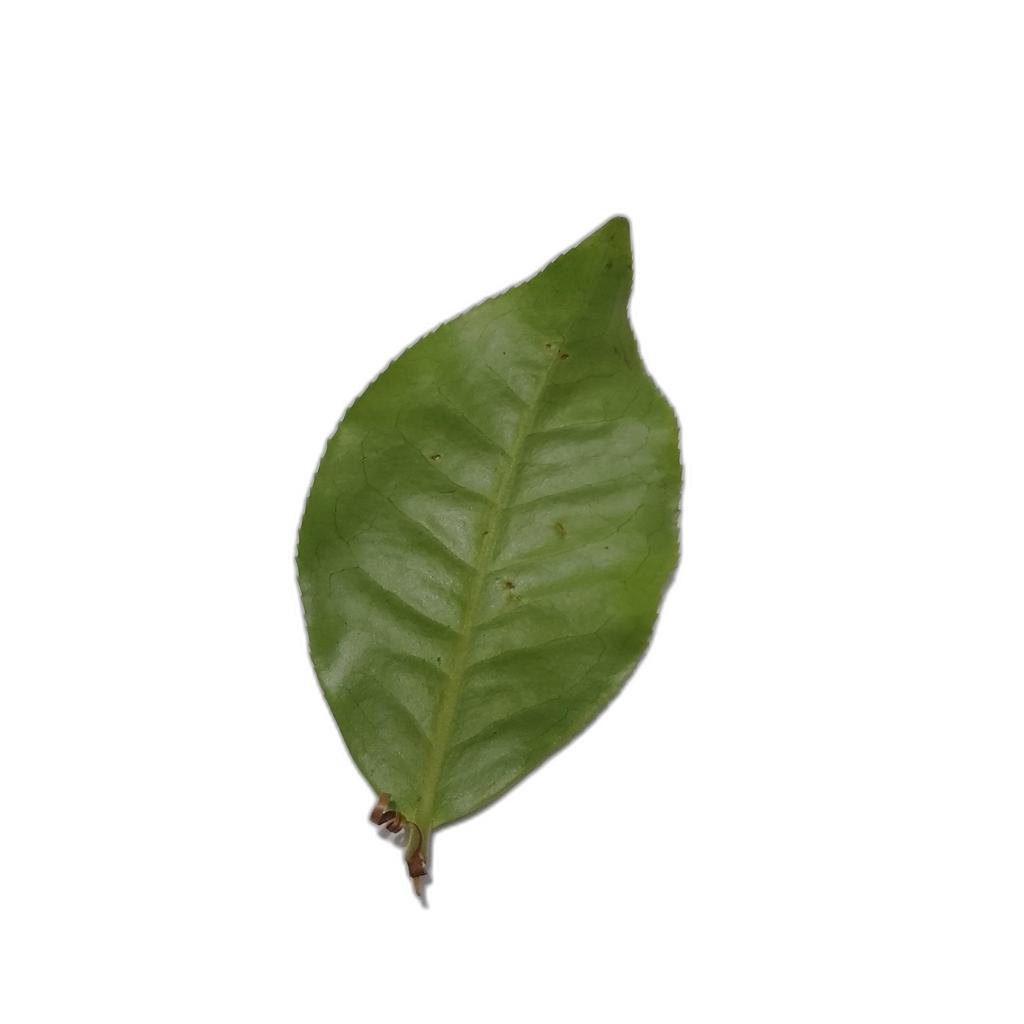
Label: Healthy